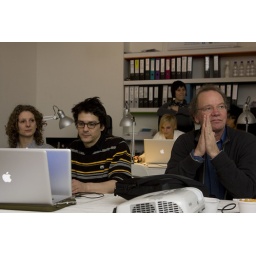
Foto's van 60MM in het VMK. Gemaakt door Sander de Groot; grootsfotografie.nl